History of Verona

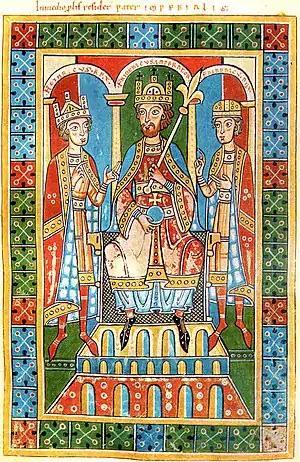
Miniature of Emperor Frederick I Barbarossa

Beginning in the second century, Verona, like most cities in northern Italy, lost its function as a center of first importance, but became the scene of Roman civil wars: the city was affected by the wars involving Emperor Philip the Arab and Decius in 249, Carinus and Julian of Pannonia in 283, and Constantine I and Ruricius Pompeianus, with the battle of 312. Verona was then exposed to barbarian invasions and was Italy's first bulwark against attacks from northern Europe, such as during the Marcomannic Wars at the end of the second century, when a horde of Marcomanni and Quadi, who had recently besieged the city of Aquileia, were expelled by the imperial troops of Emperor Marcus Aurelius, who was advancing near the city.